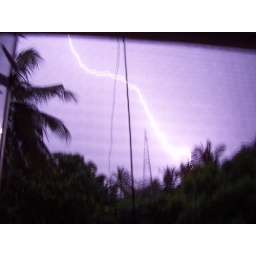
Lightning Strike near the tower couple of years ago - when the Tower was standing tall!